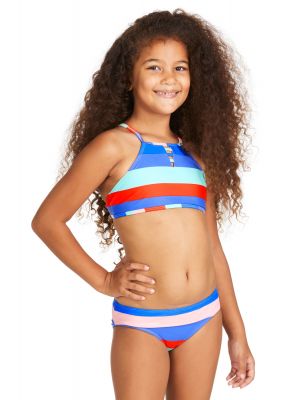
Gender: women